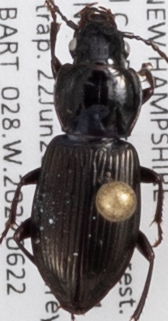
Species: Pterostichus pensylvanicus
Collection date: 2022-06-22
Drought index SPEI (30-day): -1.058
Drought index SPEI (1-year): -0.362
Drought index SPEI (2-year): -1.13